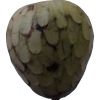
Label: cherimoya